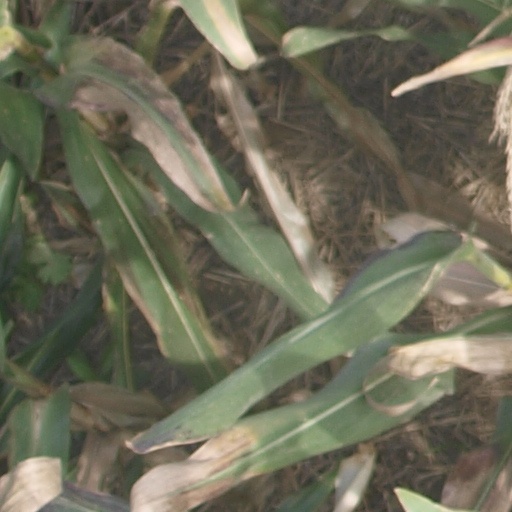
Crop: maize; corn